Sufi Chay

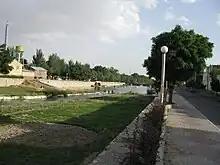
Sufi Chay River in Maragheh

Sufi Chay is a river in north-west Iran, at 37° 19' 45" N, 46° 4' 36" E. The river rises at Mount Sahand in the mountains to the east of Lake Urmia, and flows south past Alavian and Senshon till it reaches Maragheh city where it turns east and enters the endorheic Lake Urmia in a large delta at Bonab.